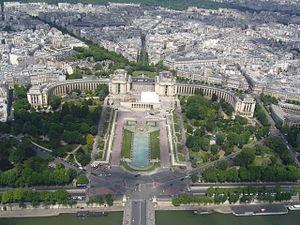
Vue du troisième étage de la Tour Effeil